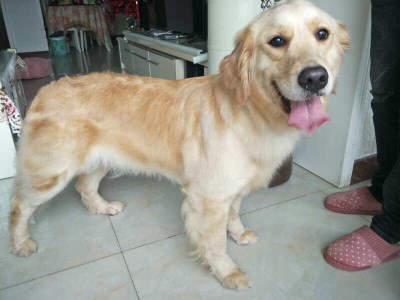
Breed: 5355-n000126-golden_retriever